Among the Living (2014 film)

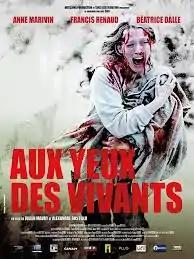
French poster

Among the Living is a 2014 French horror film written and directed by Julien Maury and Alexandre Bustillo. The film had its world premiere on 10 March 2014 at South by Southwest and follows three young boys who discover that the seemingly banal exterior of their town hides a horrific inner secret.